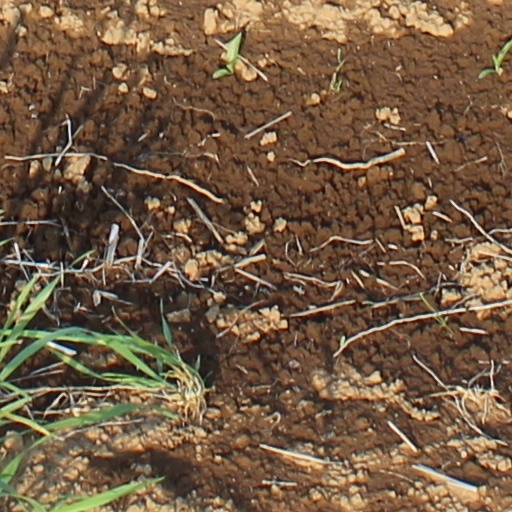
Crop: wheat